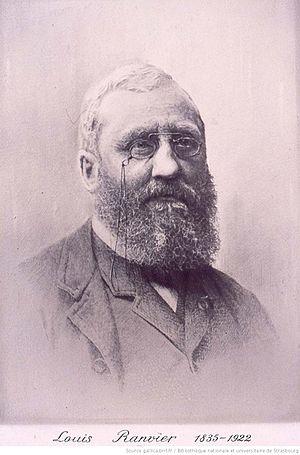
Louis-Antoine Ranvier
Louis-Antoine Ranvier, né à Lyon le 2 octobre 1835 et mort à Vendranges le 22 mars 1922, est un médecin, anatomiste et histologiste français. Il est l'assistant puis le successeur de Claude Bernard au Collège de France.